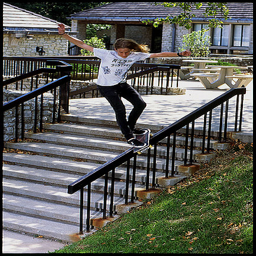
A teenager is skating down a staircase railing.
A man riding a skateboard down a metal hand rail.
A girl is skating carefully down a stair rail on her skateboard.
a skateboard player in a white shirt  doing a trick
A teenager is riding a skateboard down the rail.